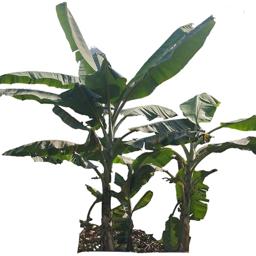
Label: MALBHOG LEAF